Mother of Muses

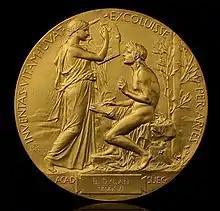
The engraving on the back of Dylan's Nobel medal, which may have inspired "Mother of Muses"

"Mother of Muses" is a song written and performed by the American singer-songwriter Bob Dylan and released as the seventh track on his 2020 album "Rough and Rowdy Ways". It is a spare and meditative acoustic folk song in which the first person-narrator offers a paean to Mnemosyne, the goddess of memory in Greek mythology who gave birth to the nine Muses (the inspirational goddesses of literature, science and the arts).